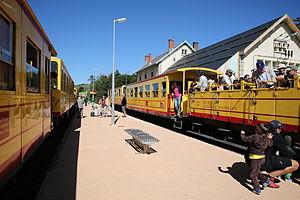
Croisement de train jaune à Font-Romeu